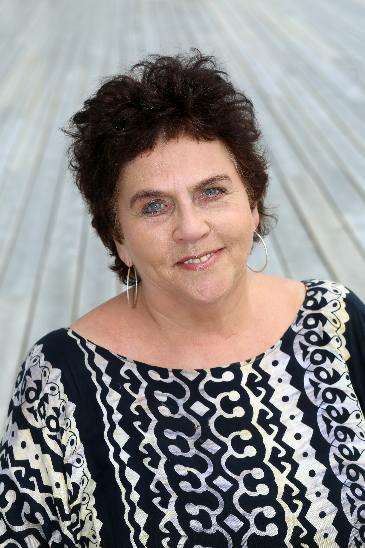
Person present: Yes